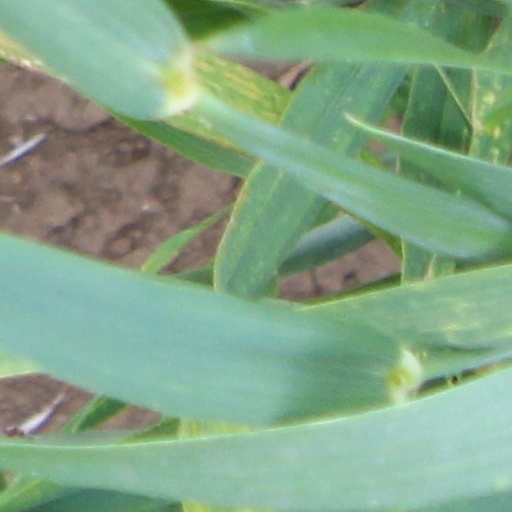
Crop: wheat